Battle of Glenlivet

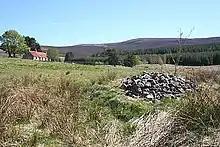
Cairn marking the spot where Patrick Gordon of Auchindoun was killed

Argyll's army suffered 500 men killed, including MacNeil of Barra, Campbell of Lochnell, and Campbell of Auchinbreck. Huntly's losses were relatively small: fourteen gentlemen were slain including Patrick Gordon of Auchindoun and the Gordon Laird of Gight. The Earl of Errol and a number of others were wounded.